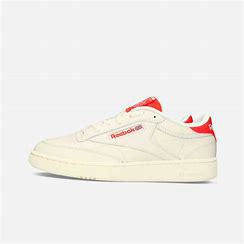
Brand: Reebok
Model: Club C 85 Mu